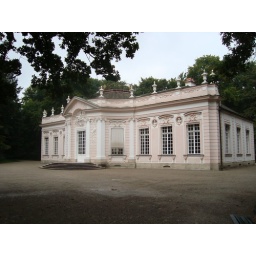
tea house, hunting house in the woods on the castle grounds